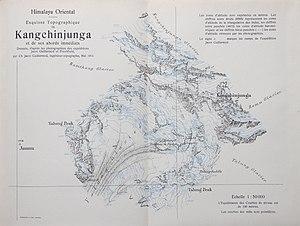
Relevé topographique du Kangchenjunga et de ses environs immédiats, Charles Jacot-Guillarmod
Charles Jacot-Guillarmod, née en 1868 à La Chaux-de-Fonds et décédé en 1925 à Noiraigue, est un cartographe et topographique suisse.